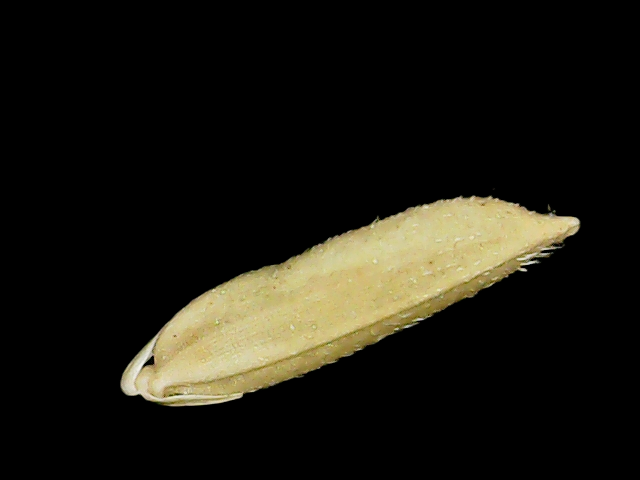
Rice variety: Binadhan20